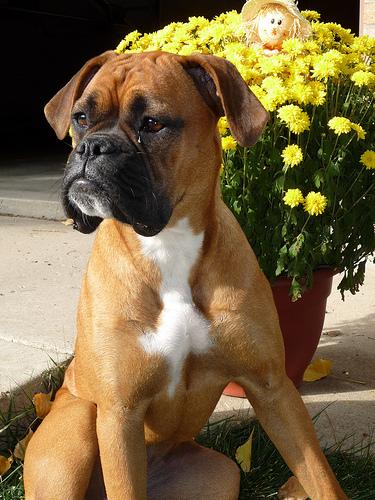
Breed: boxer